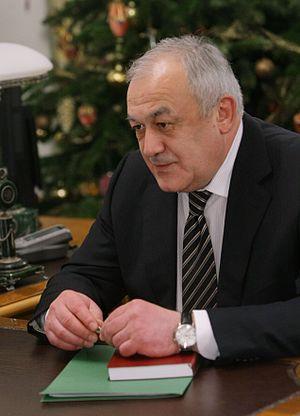
Taïmouraz Dzambekovitch Mamsourov, né le 13 avril 1954 à Beslan, est un homme politique russe. Il est chef de la République d'Ossétie-du-Nord-Alanie de 2005 à 2015.